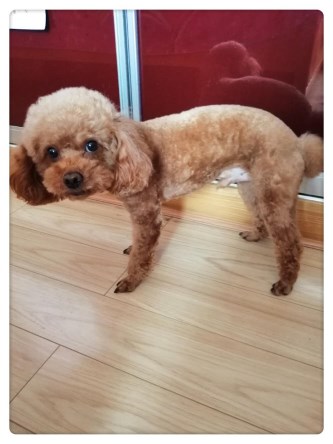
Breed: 7449-n000128-teddy